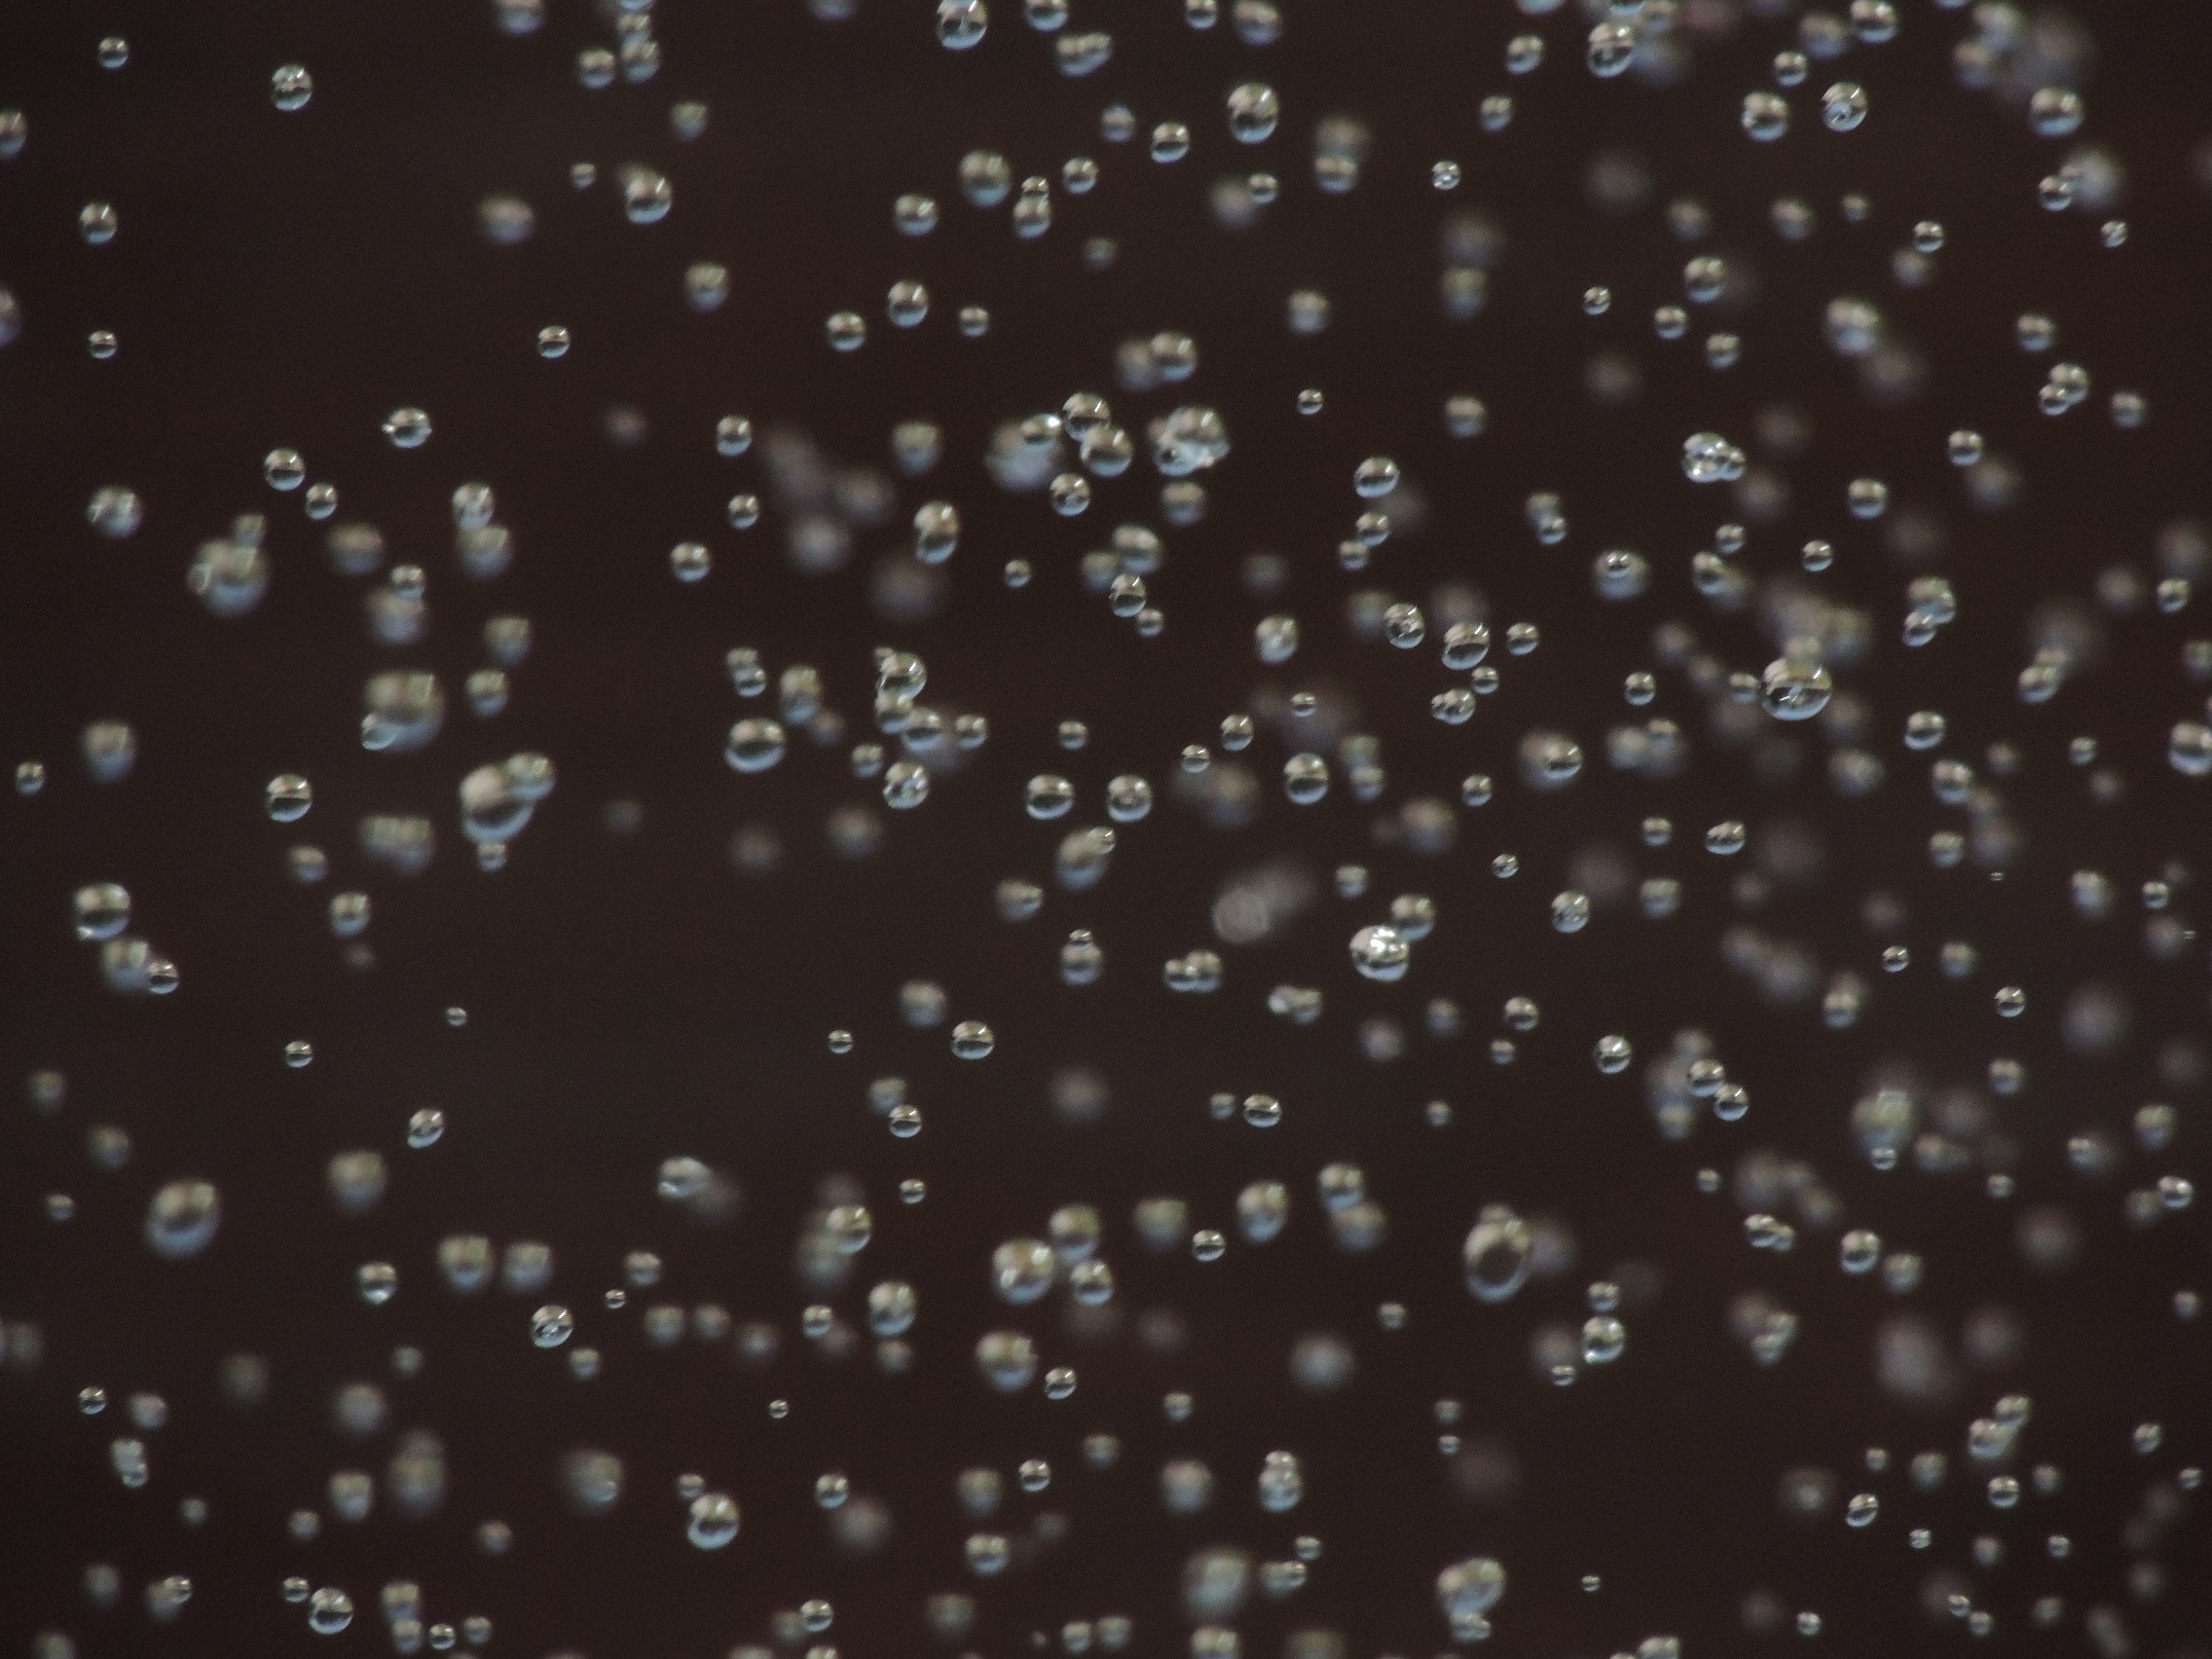
drop, black and white, texture, weather, monochrome, circle, freezing, macro photography